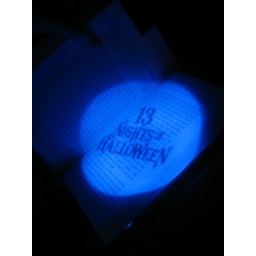
Melyssa reading her book on the way to Roscoe's house of waffles discovered the message in her flashlight.